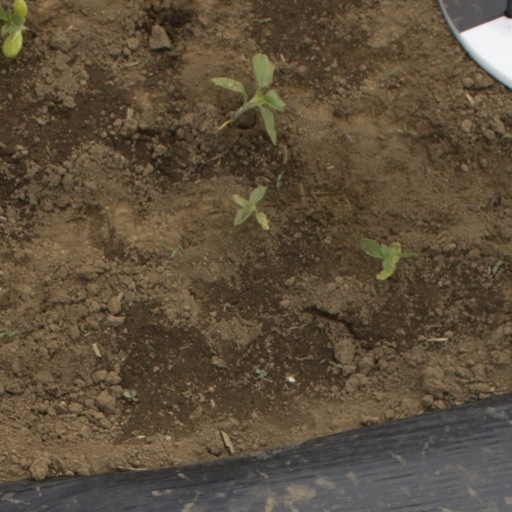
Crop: Jerusalem artichoke